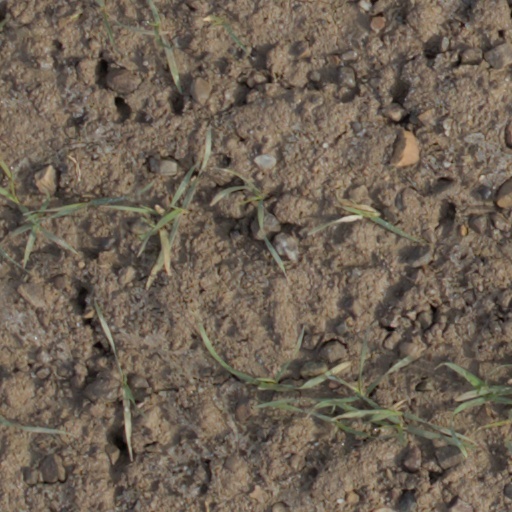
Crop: wheat